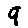
Label: 9